Isaac Brock

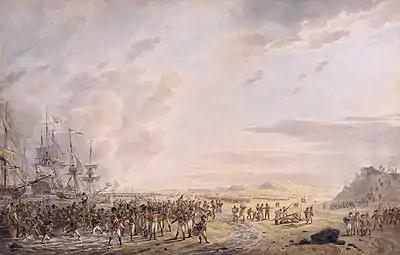
"Landing of the English Troops at Calantsoog" by Dirk Langendyck, 1799

In 1799, during the War of the Second Coalition, the 49th Foot was assigned to the Anglo-Russian expedition against the Batavian Republic. The 49th Foot were attached to Major General John Moore's 4th Brigade, part of the division commanded by Lieutenant General Sir Ralph Abercromby. The expedition faced minimal opposition when they landed at Callantsoog, south of Den Helder on 27 August. Brock first saw combat when the 49th Foot helped fend off a French attack on 10 September. On 19 September, the 4th Brigade captured Hoorn without a shot but withdrew from the city shortly thereafter.